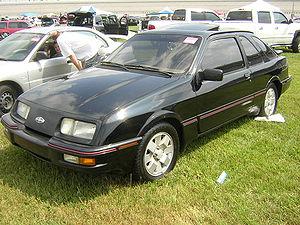
La Ford Sierra est une voiture produite par Ford entre 1982 et 1993.